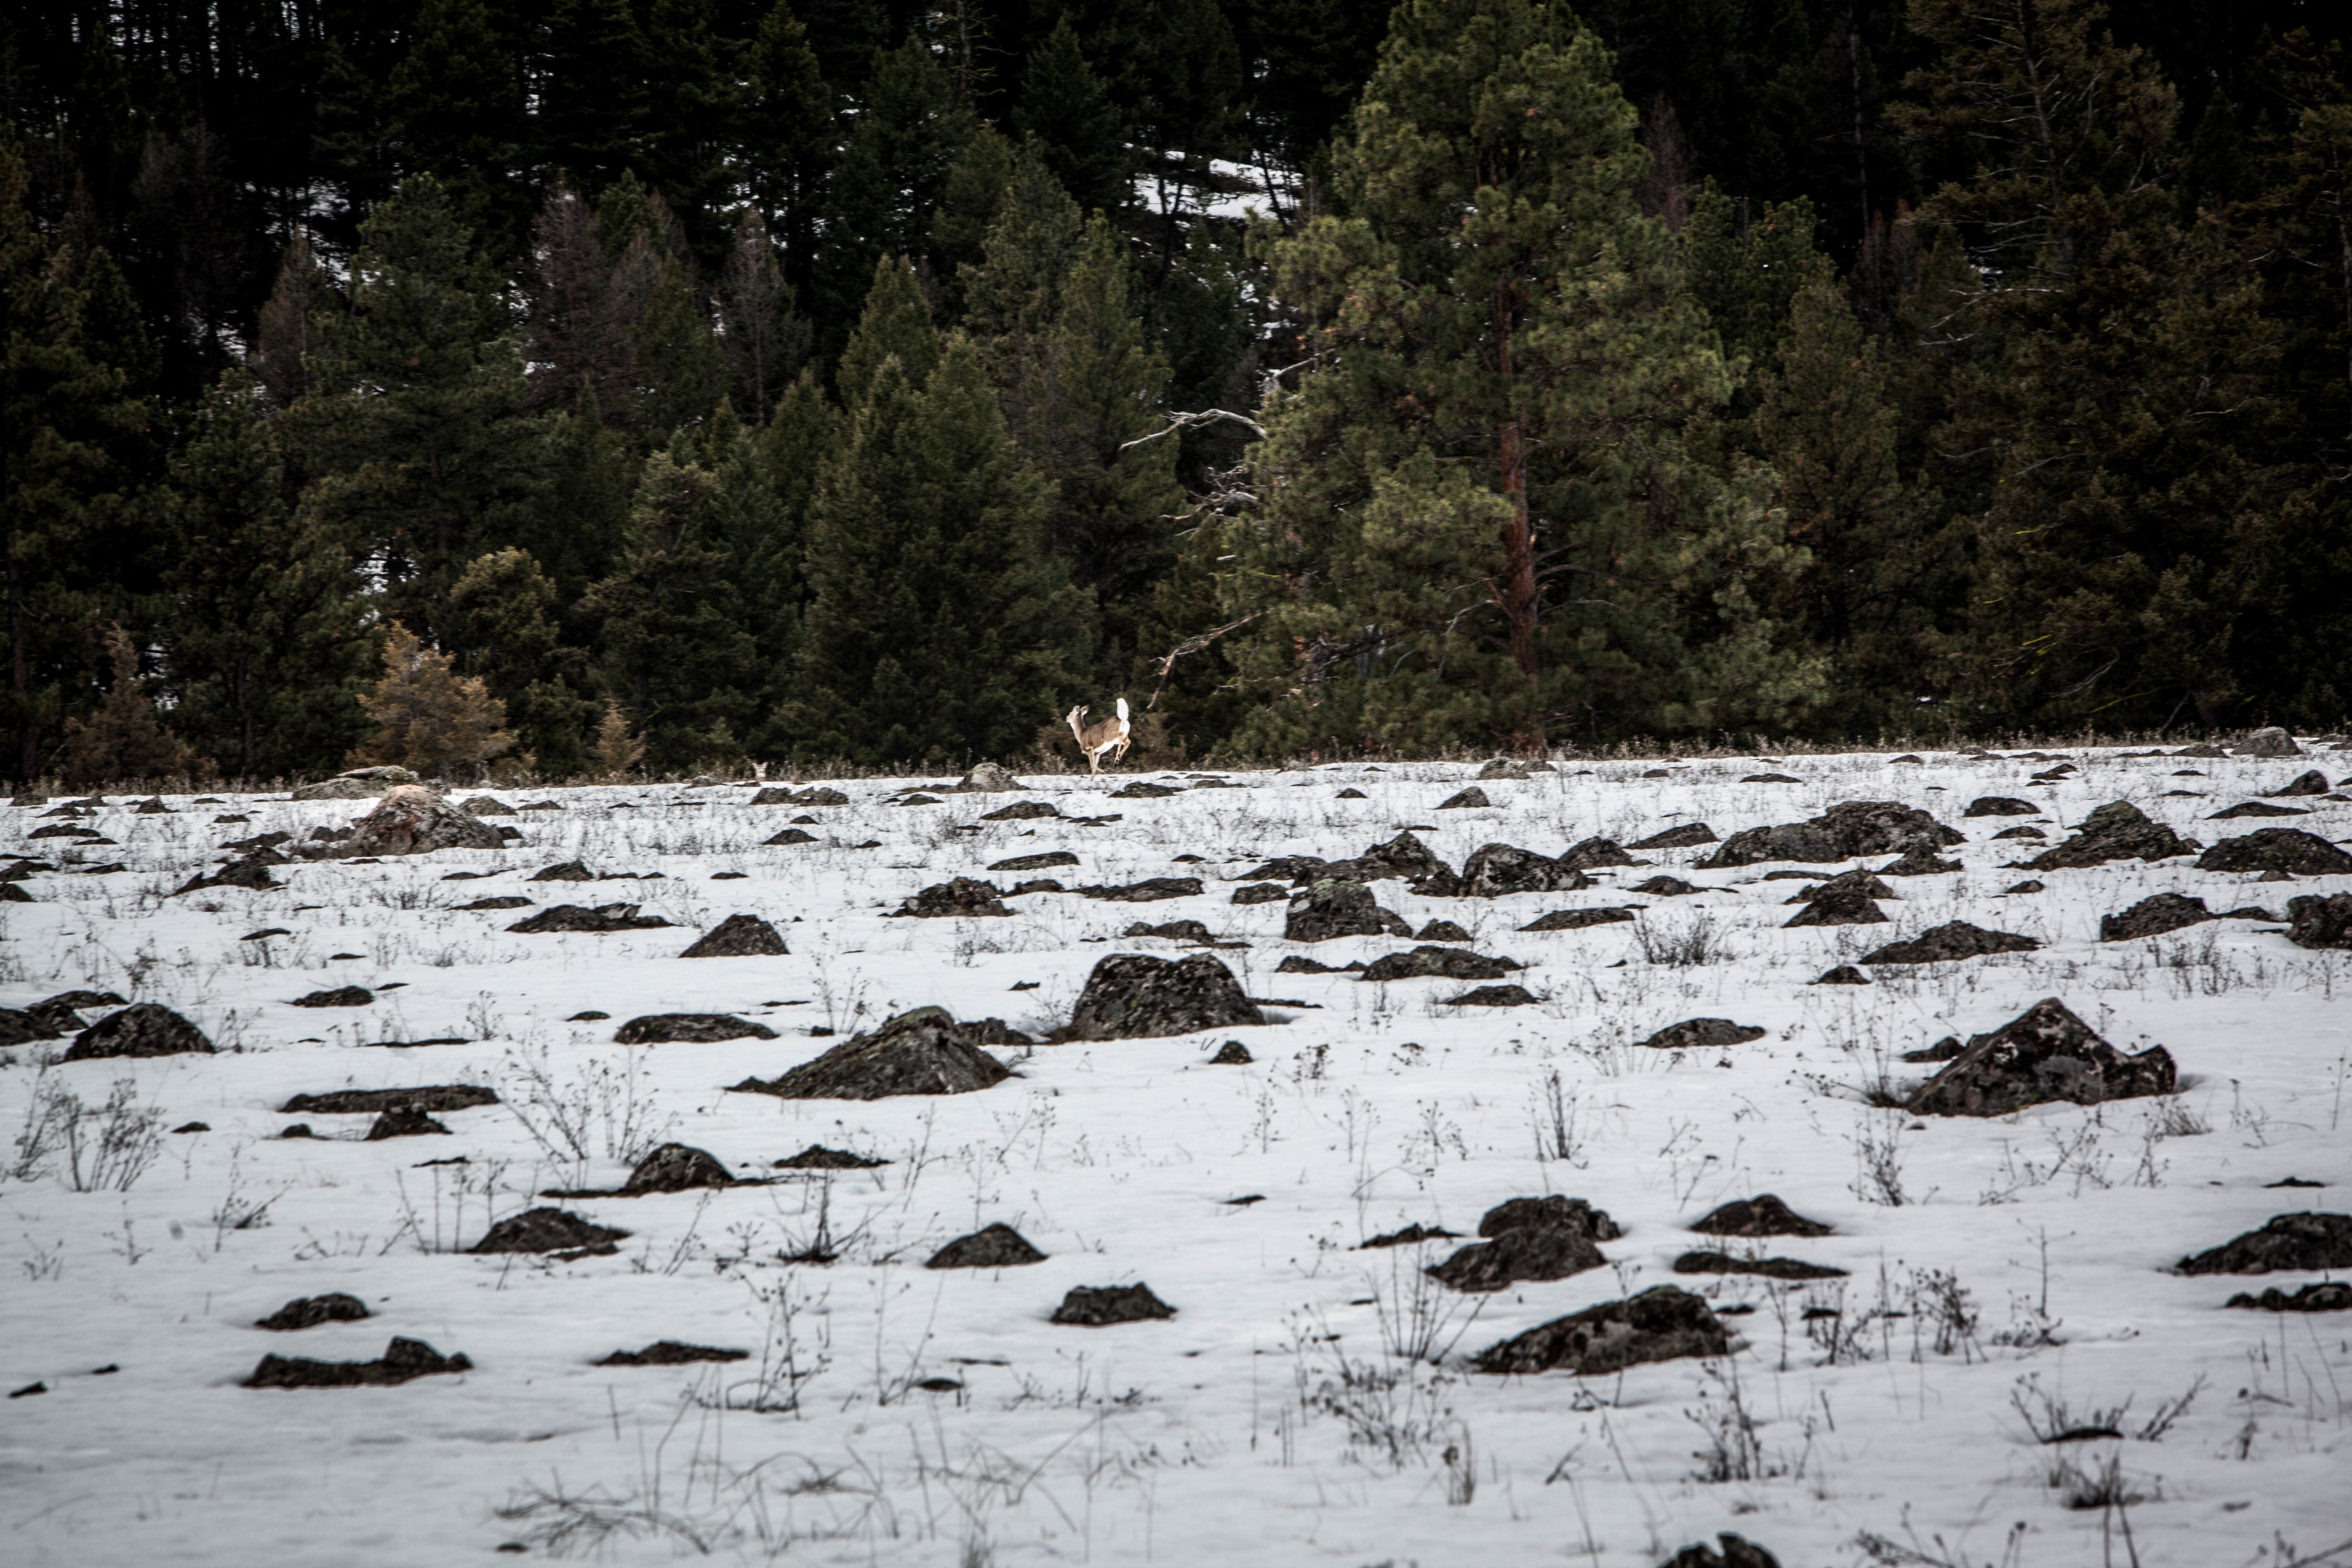
tree, water, nature, forest, wilderness, snow, winter, lake, river, stream, ice, reflection, weather, season, wetland, habitat, natural environment